Once There Was a War (film)

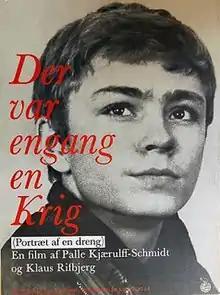
Film poster

Once There Was a War is a 1966 Danish drama film directed by Palle Kjærulff-Schmidt. The film was selected as the Danish entry for the Best Foreign Language Film at the 40th Academy Awards, but was not accepted as a nominee.